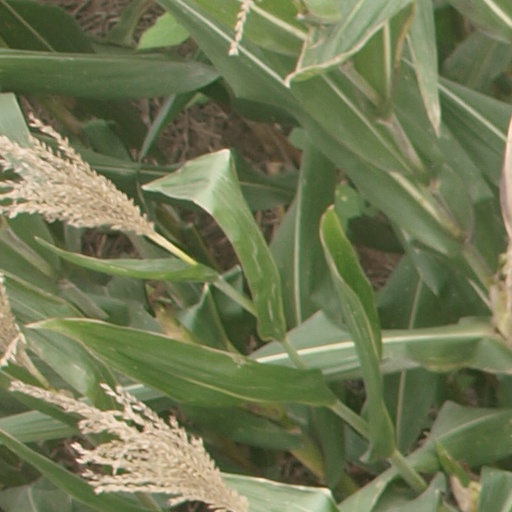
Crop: maize; corn